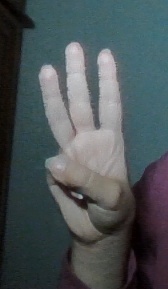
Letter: thaa